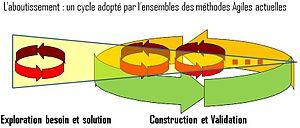
Les méthodes actuelles sont toutes semi-itératives
La méthode de développement rapide d'applications, dite méthode RAD, est la première méthode de développement de logiciels où le cycle de développement est en rupture fondamentale par rapport à celui des méthodes antérieures dites « en cascade ». Ce nouveau cycle qualifié d'itératif, d'incrémental et d'adaptatif, se retrouvera dans toutes les méthodes dites « agiles » publiées par la suite.
Il existe différents types de cycles de développement entrant dans la réalisation d'un logiciel. Ces cycles prennent en compte toutes les étapes de la conception d'un logiciel.